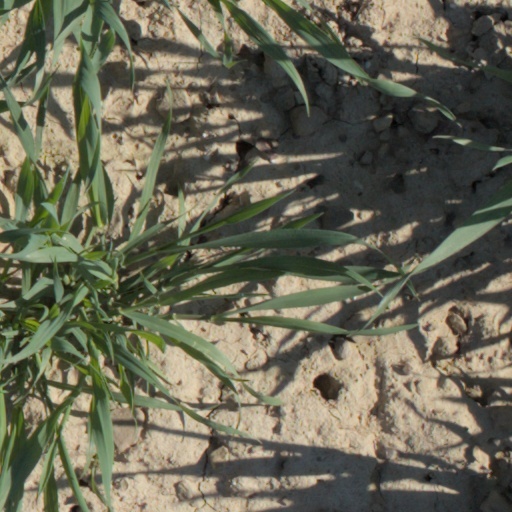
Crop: wheat